Tautra

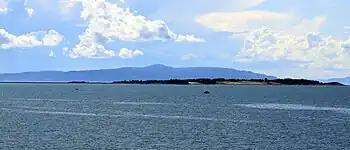
View towards Tautra (the causeway bridge to the mainland is seen to the left and Trondheim is in the left background)

The island is located almost in the middle of the Trondheimsfjord, in the heartland of what once was the central area of the Vikings. There are remains of the medieval Tuterø Abbey, a Cistercian monastery, that was established here in 1207 and dissolved during the Protestant Reformation. The monastery was placed strategically, very close to the Frostating assembly site—the central law-making institution in this region of Norway. In that context, the Cistercian monks of Tautra monastery became a part of the nation-building in Norway. In 2003, Queen Sonja laid the cornerstone of Tautra Abbey, a new Cistercian nunnery on the island.